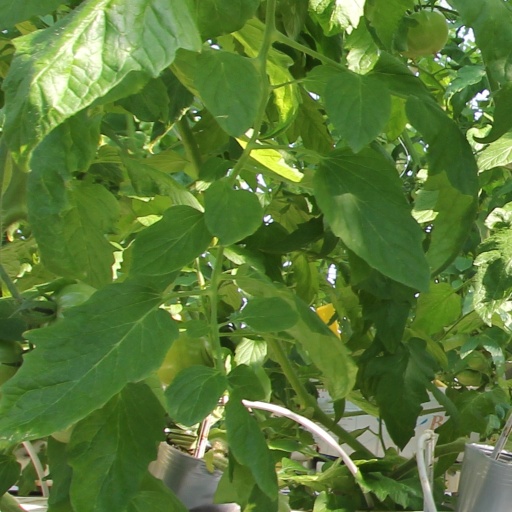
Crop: tomato